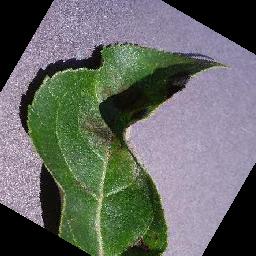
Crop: apple
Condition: scab